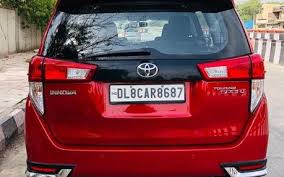
Label: noambulance